Old-Timers

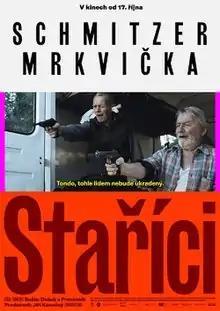

Old-Timers (Czech title "Staříci") is a 2019 Czech thriller starring Jiří Schmitzer and Ladislav Mrkvička. It was directed by Martin Dušek and Ondřej Provazník.